Claire McCardell

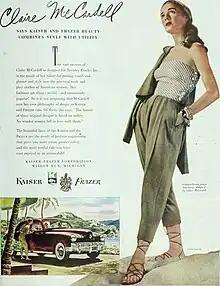
Beachwear designed by McCardell circa 1948

In 1938, Claire McCardell introduced the "Monastic Dress", a bias-cut tentlike dress. It had no seamed waist and hung loosely, but with a versatile belt it could be adapted to hug a woman's curves gracefully. Best & Co. exclusively sold the dress for $29.95 and it sold out in a day. The "Monastic Dress" was widely copied and the cost of trying to stop knock-offs drove Townley Frocks out of business.